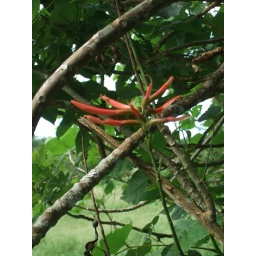
This tree is used as a living fence post in the farming regions of Santa Cruz Island in the Galapagos.